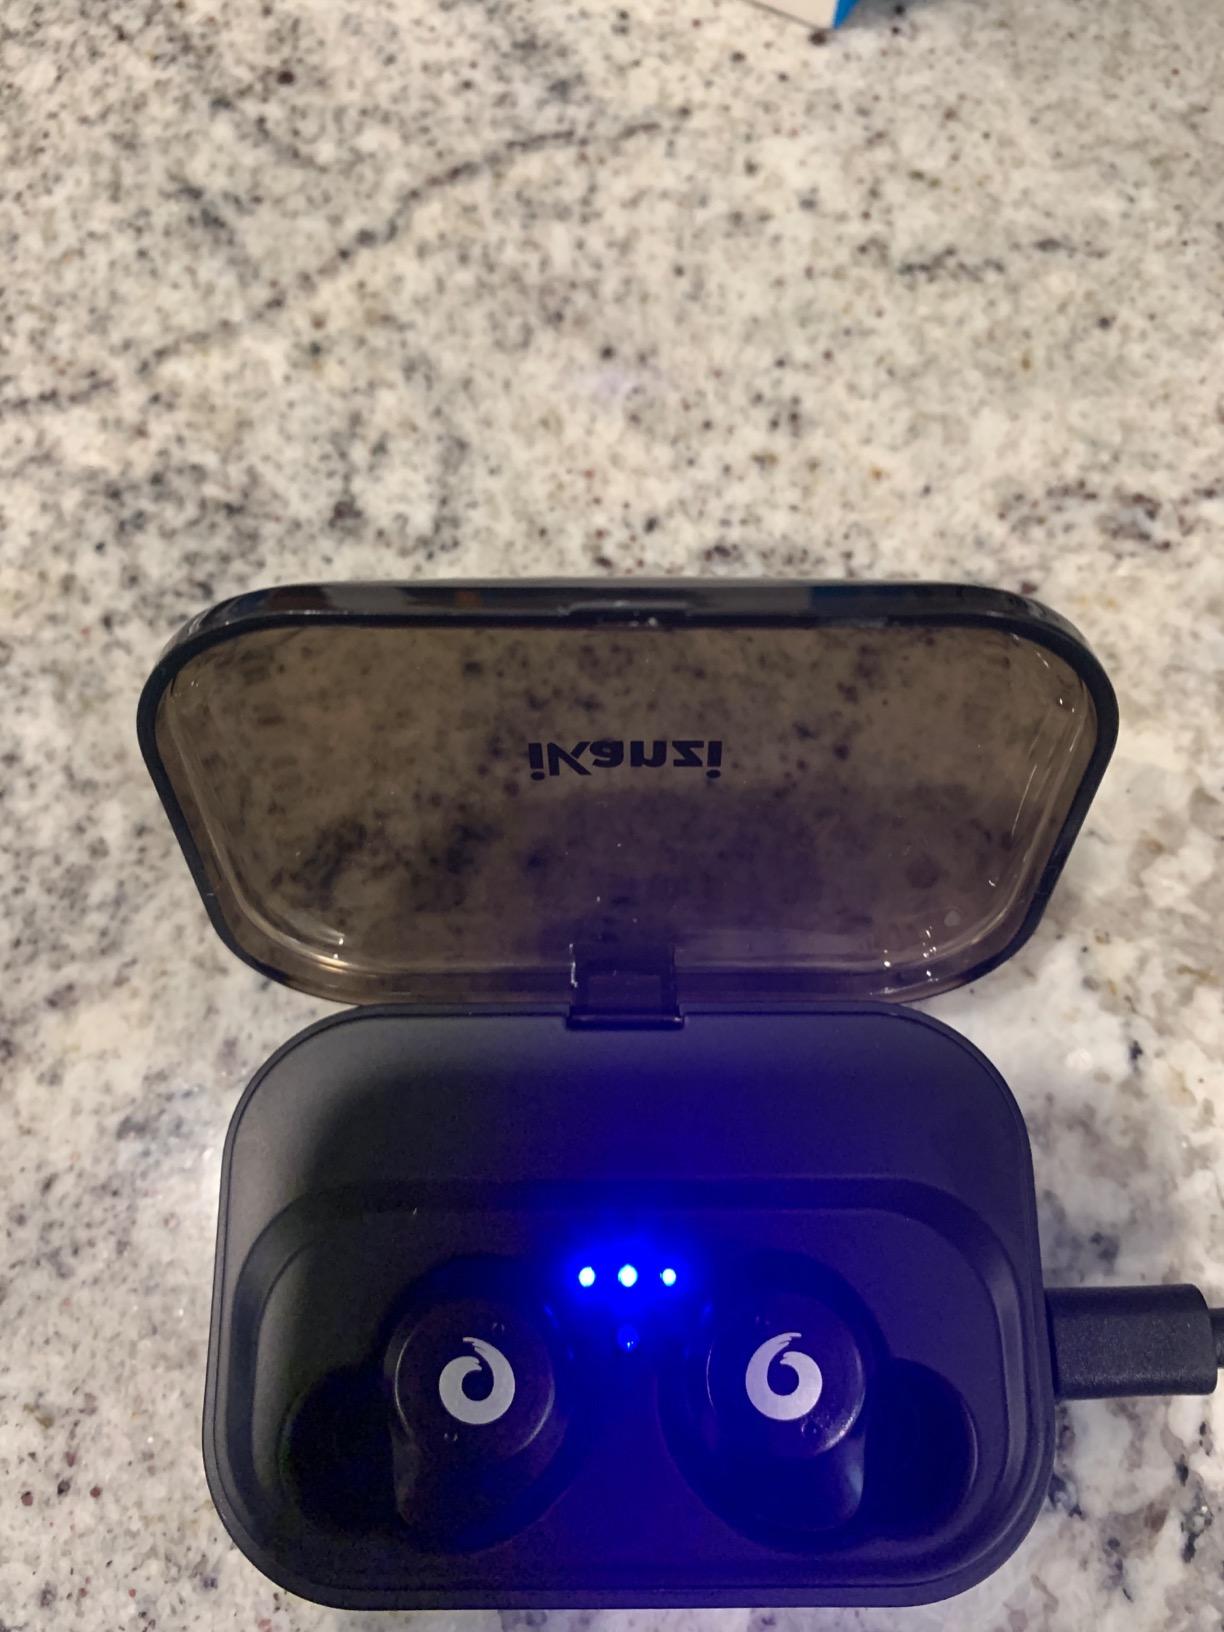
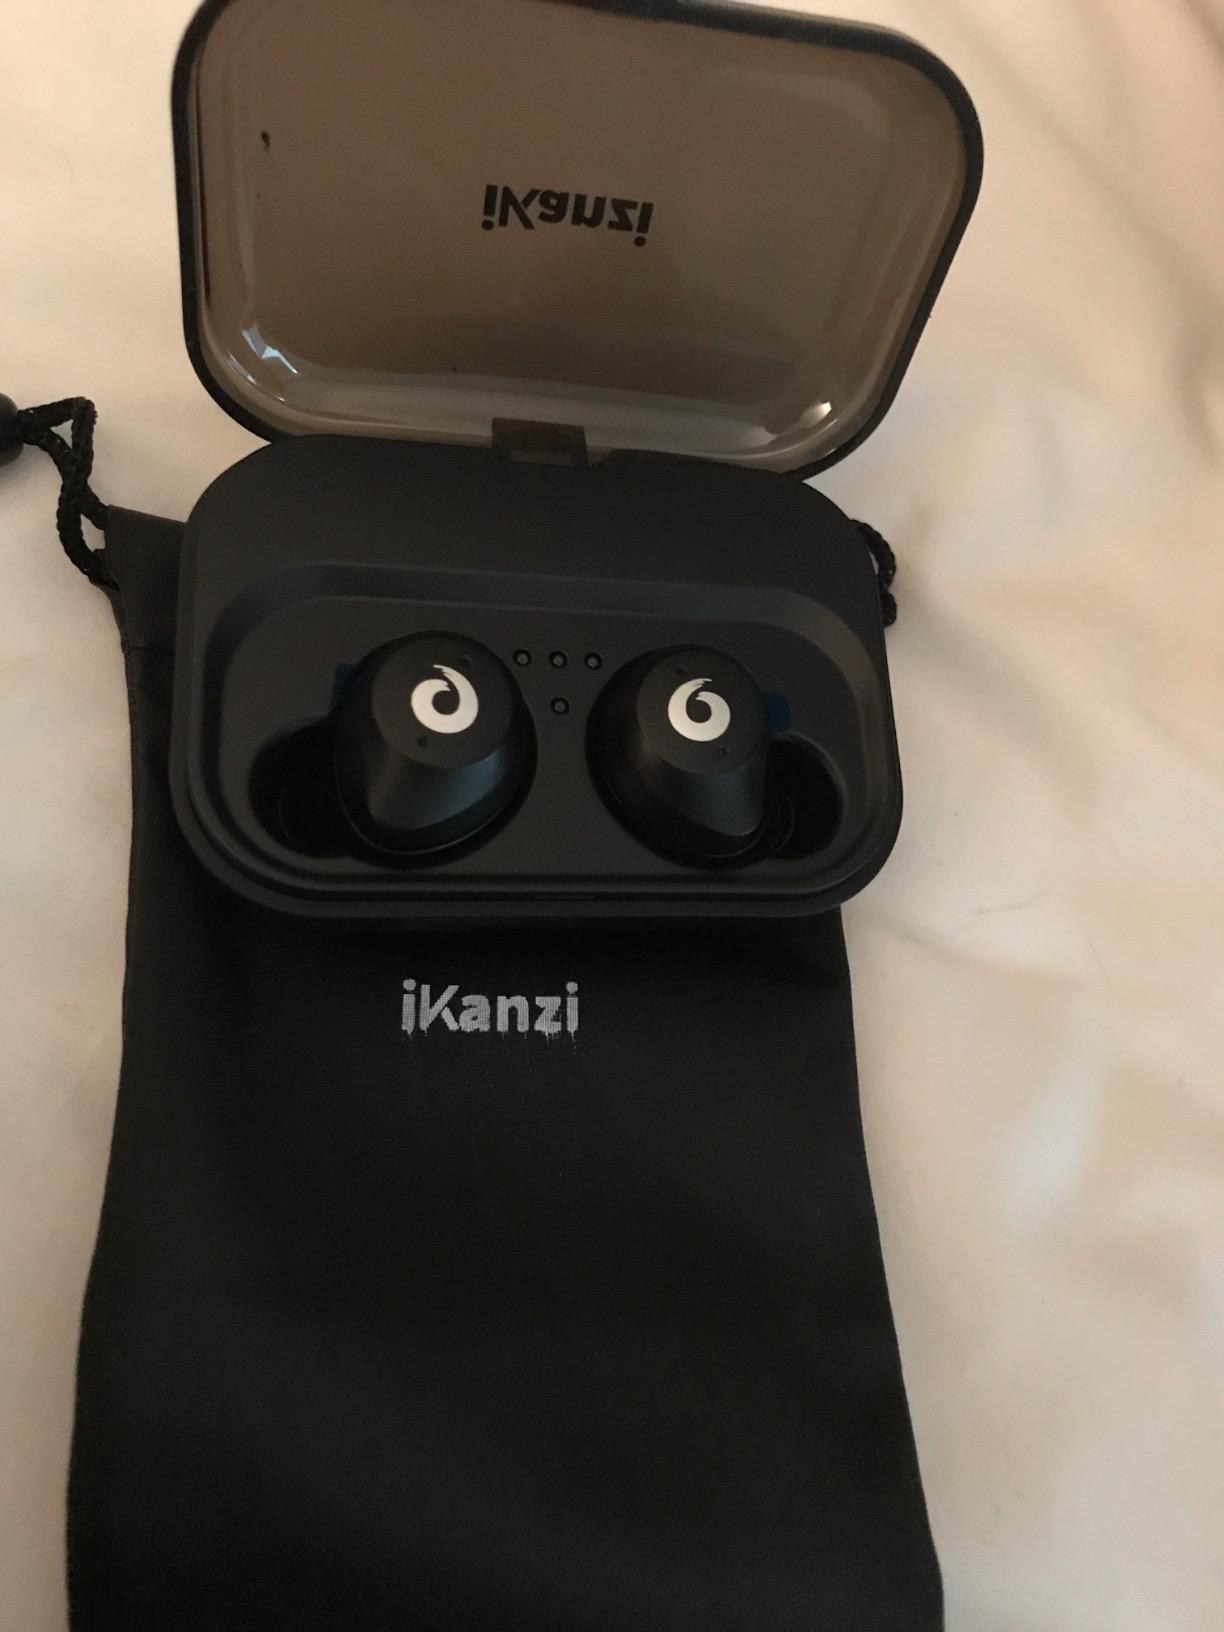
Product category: earbuds
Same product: yes